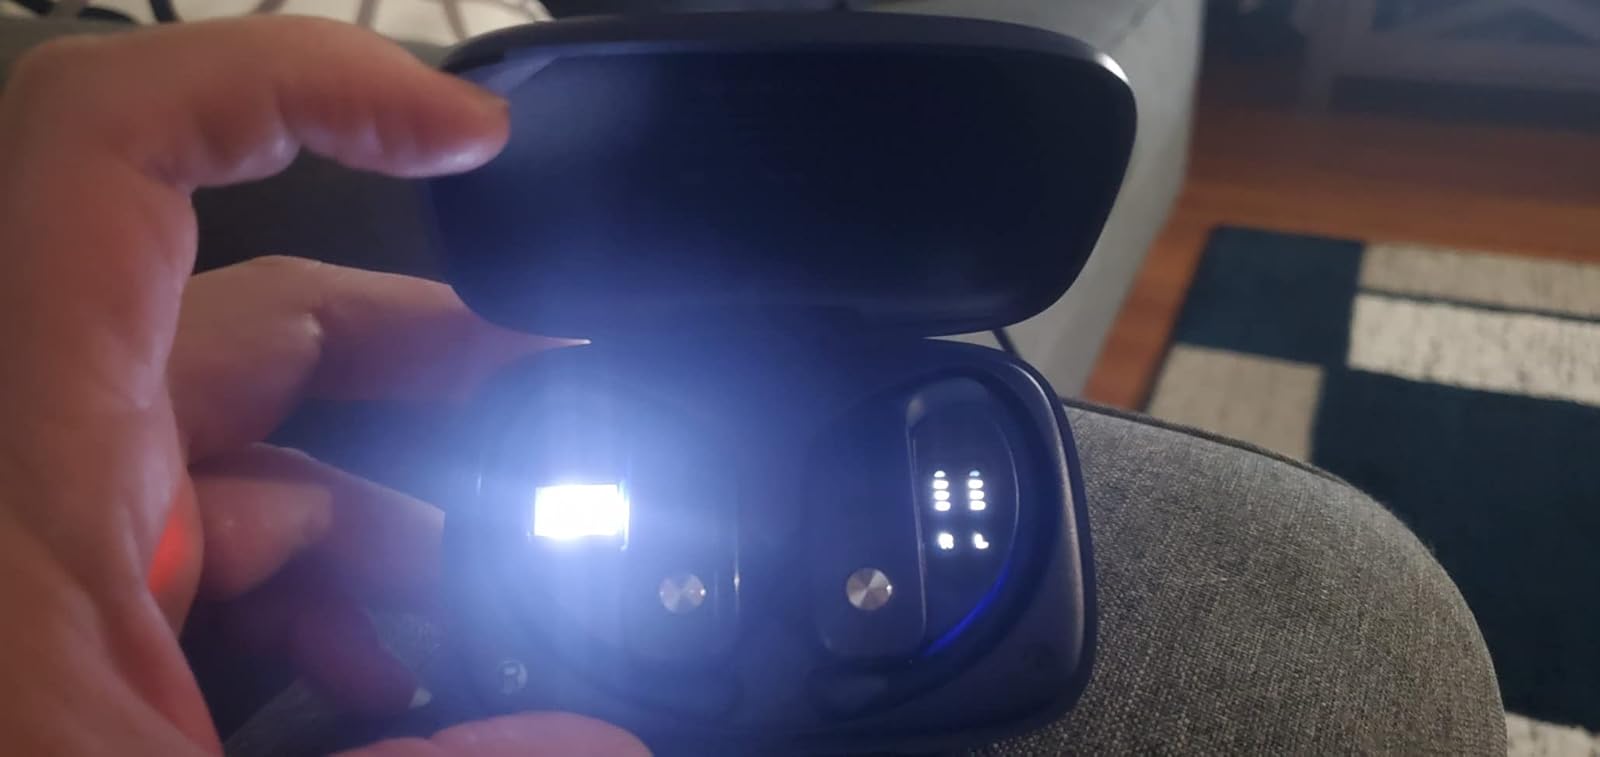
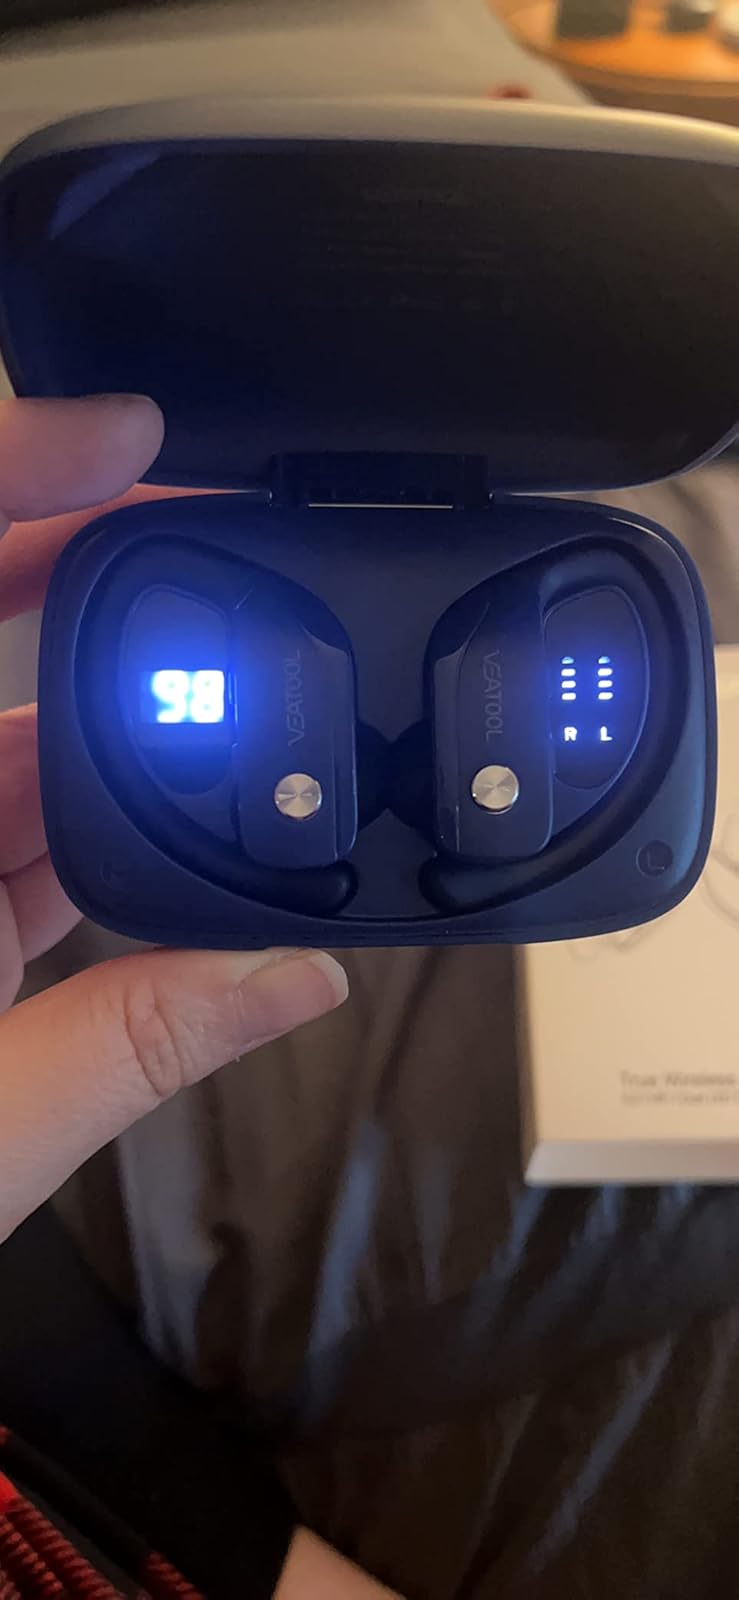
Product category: earbuds
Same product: yes